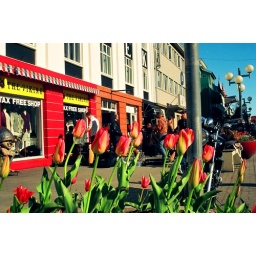
flowers in the street